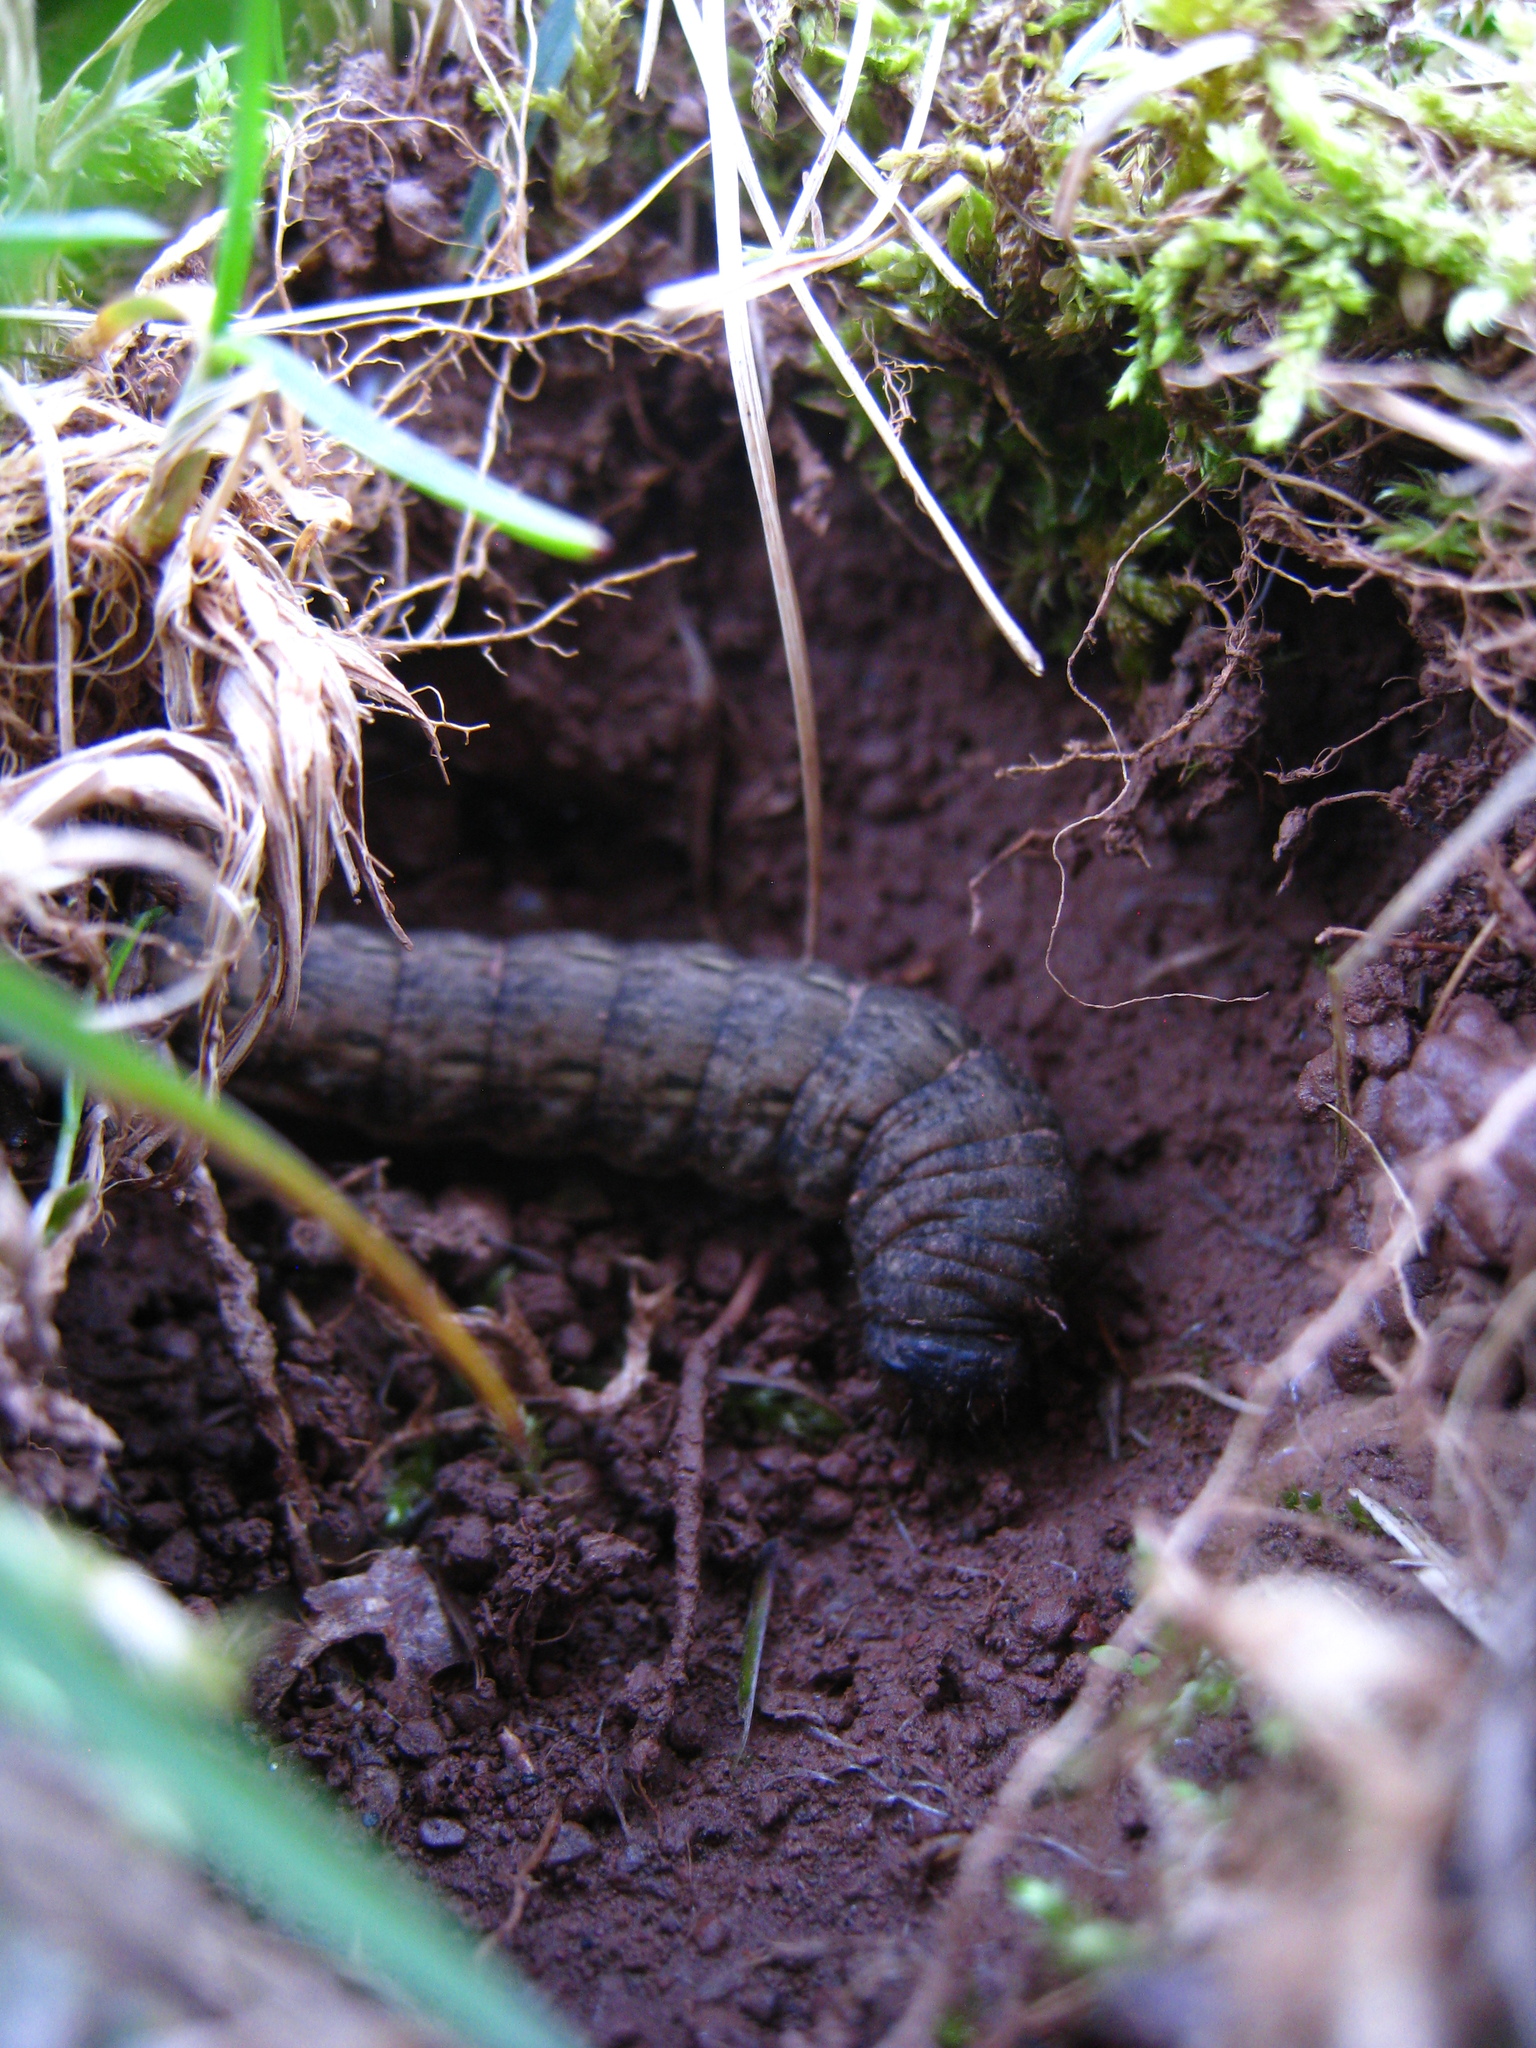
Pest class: cutworms